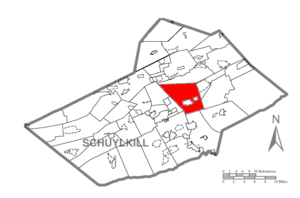
Blythe Township est un township situé au centre du comté de Schuylkill, en Pennsylvanie, aux États-Unis. En 2010, il comptait une population de 924 habitants.